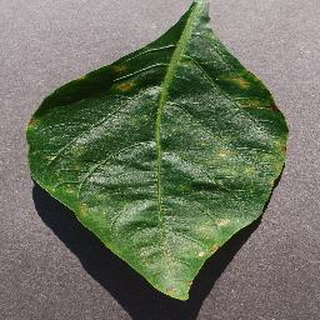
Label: bell_pepper_bacterial_spot